Garrettson-Baine-Bartholomew House

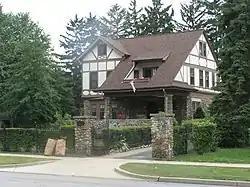
Garrettson-Baine-Bartholomew House, July 2010

Garrettson-Baine-Bartholomew House is a historic home located at Michigan City, LaPorte County, Indiana. It was built in 1908, and is a two-story, asymmetrical, Tudor Revival style dwelling. It features a full-length porch, stone first story, and stucco and half-timbering on the second story.